Mariah Carey

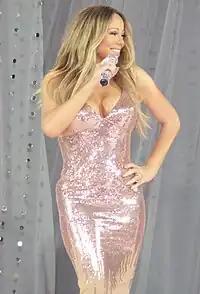
Carey performing on "Good Morning America" in May 2013

Carey's tenth studio album, "The Emancipation of Mimi" in 2005, was produced with the Neptunes, Kanye West and Carey's longtime collaborator, Jermaine Dupri. She described the album as "very much like a party record." "The Emancipation of Mimi" topped the charts in the United States, becoming her fifth number-one album and first since "Butterfly" (1997), and was warmly accepted by critics. Caroline Sullivan of "The Guardian" defined it as "cool, focused and urban [... some of] the first Mariah Carey tunes in years which I wouldn't have to be paid to listen to again," while "USA Today"s Elysa Gardner wrote, "The [songs] truly reflect the renewed confidence of a songbird who has taken her shots and kept on flying." The album's second single, "We Belong Together", became a "career re-defining" song for Carey, after a relatively unsuccessful period and a point when many critics had considered her career over.